Ovid

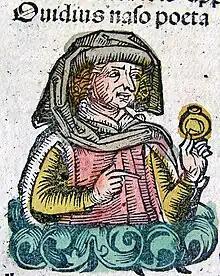
Ovid as imagined in the "Nuremberg Chronicle", 1493

SORGLL: Ovid, Metamorphoses VIII, 183–235, (Daedalus & Icarus); read by Stephen Daitz